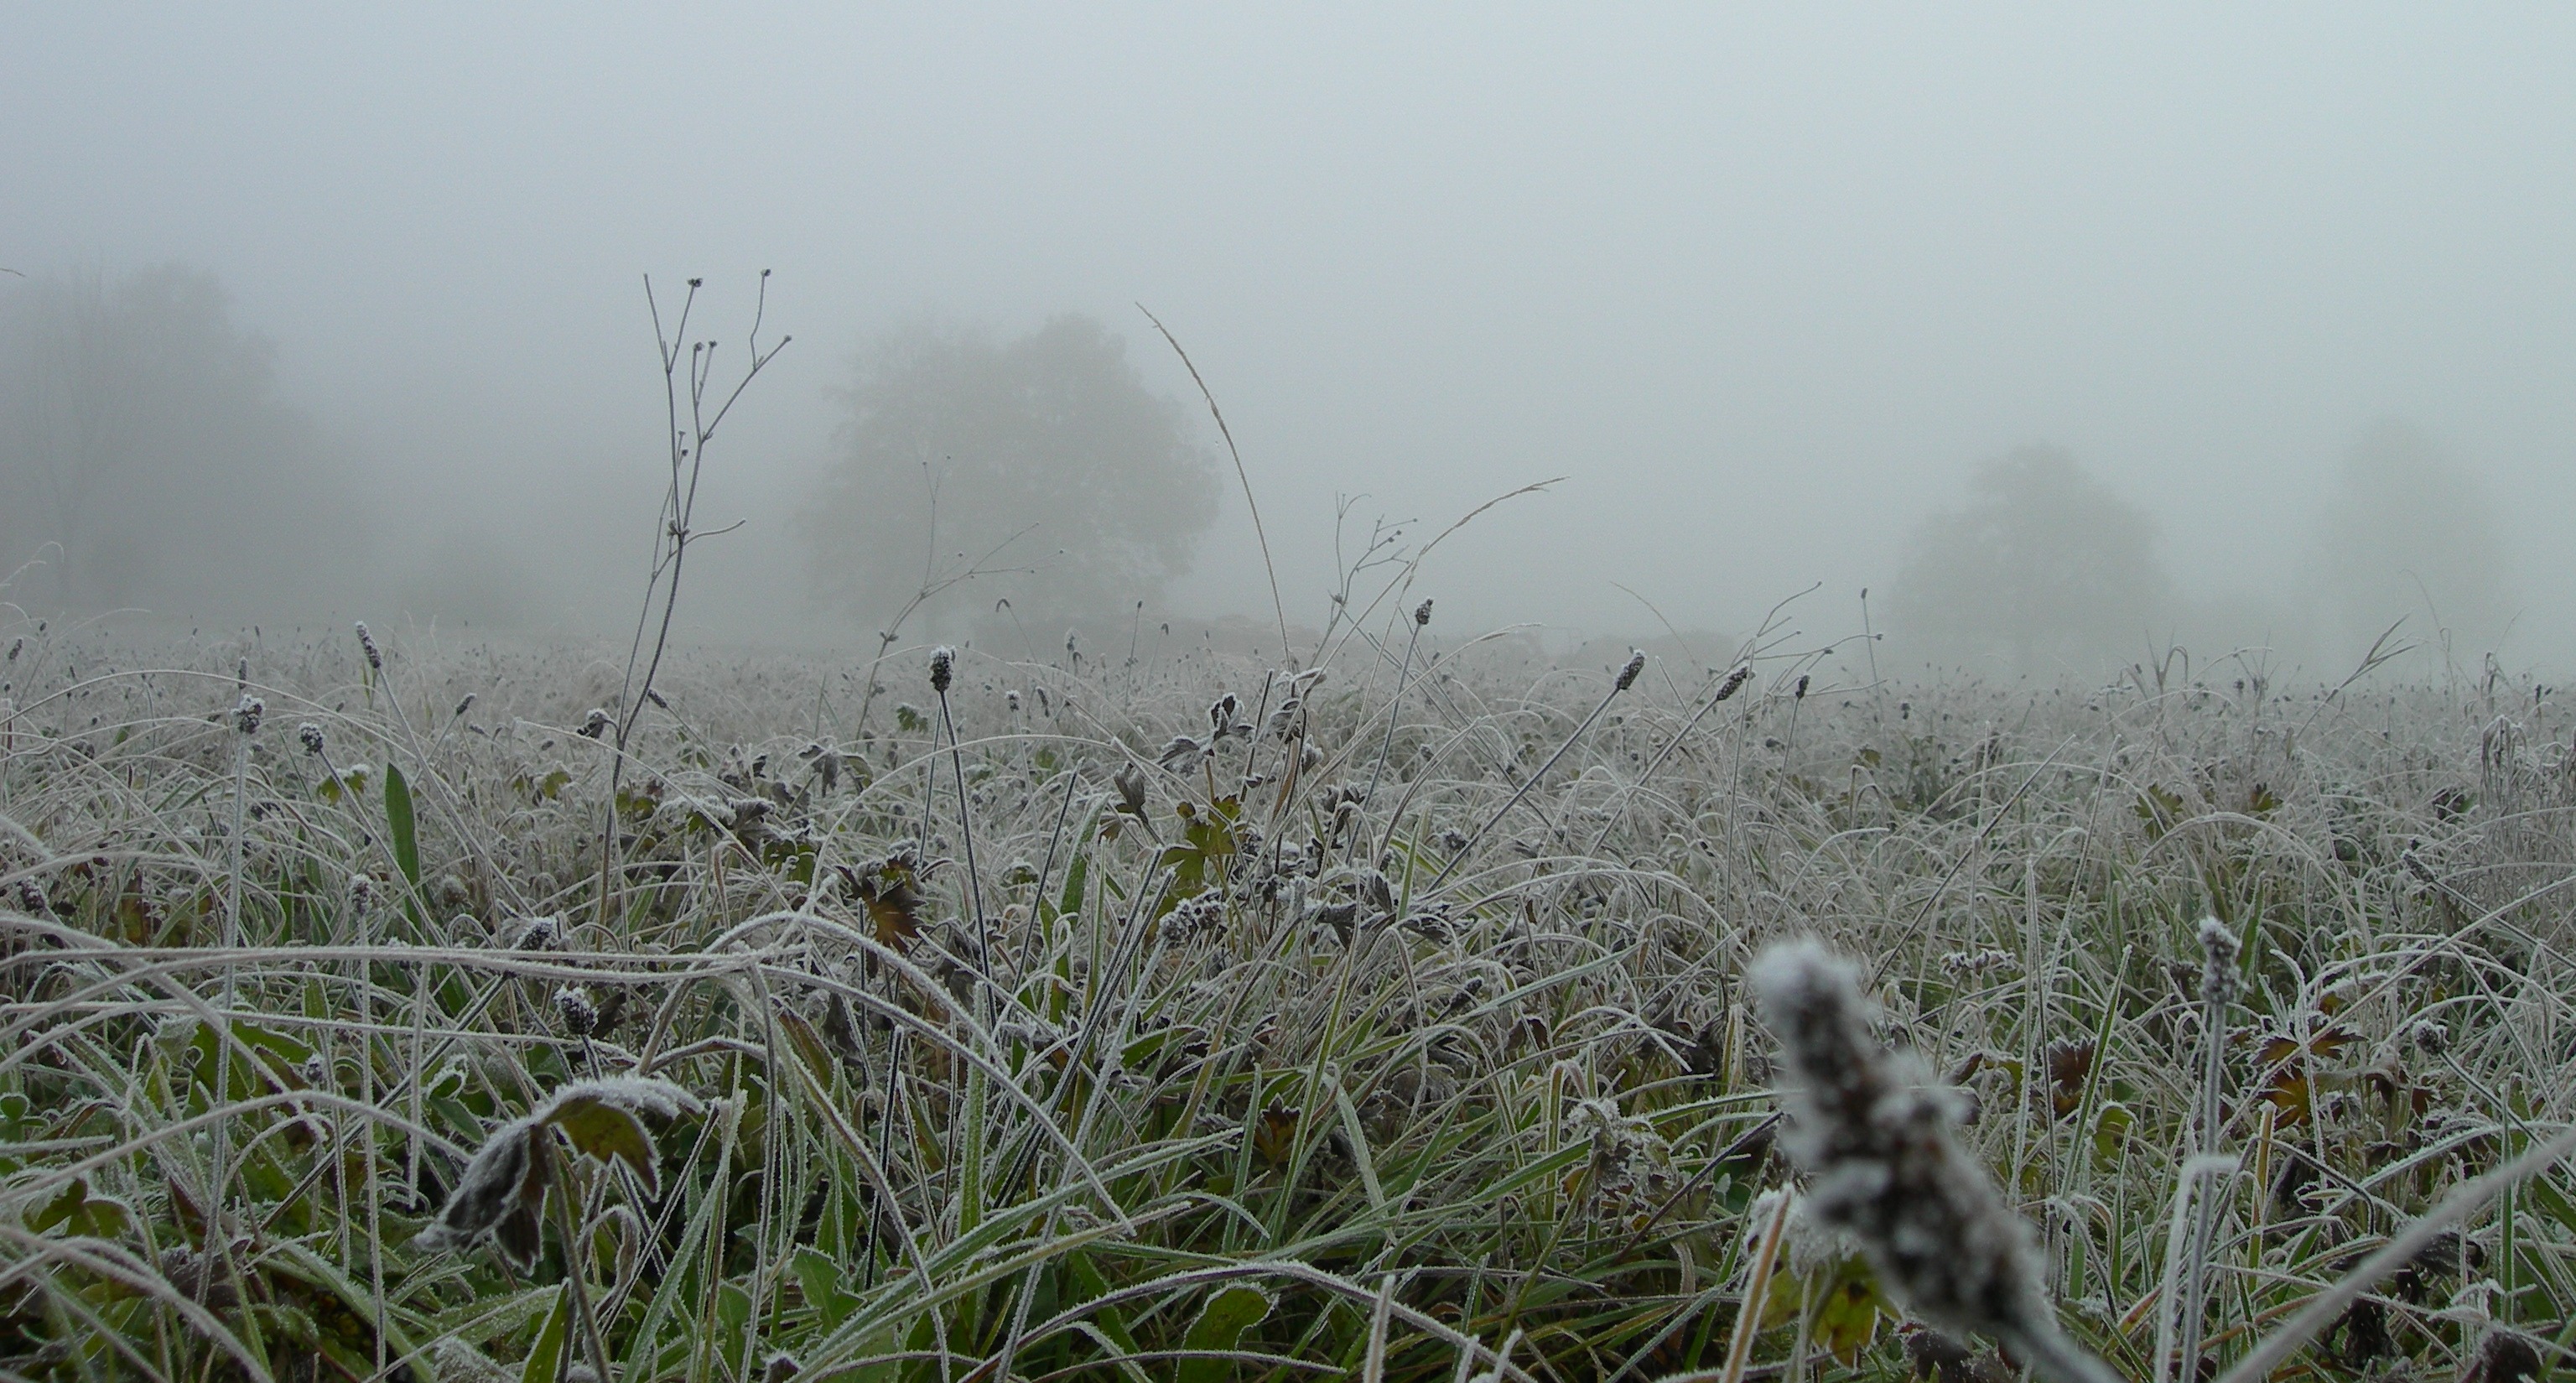
nature, forest, grass, branch, snow, winter, fog, mist, field, meadow, prairie, morning, wind, frost, autumn, weather, haze, wetland, habitat, ecosystem, natural environment, atmospheric phenomenon, grass family